Bit, byte, gebissen

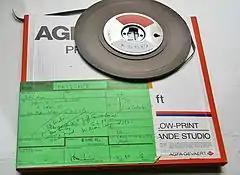
Broadcast tape (March 9, 1987)

Bit, byte, gebissen (german for B"it, Byte, Bitten") was a German radio program. It was the first program on computer topics on public radio in Germany, produced by the Bayerischer Rundfunk (Bavarian Broadcasting). "Bit, byte, gebissen" was broadcast from October 1985 to September 1993. It ran weekly on Mondays and was half an hour long.